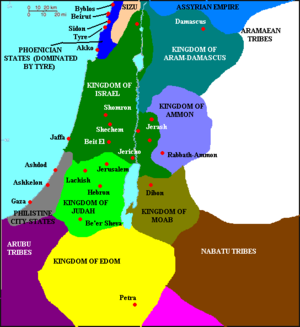
Abimelek
Det grå område ved kysten er filisternes land, her kaldet Philistine
Abimelek